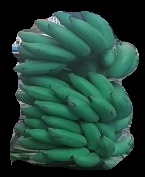
Variety: elakki-bale
Grade: grade2